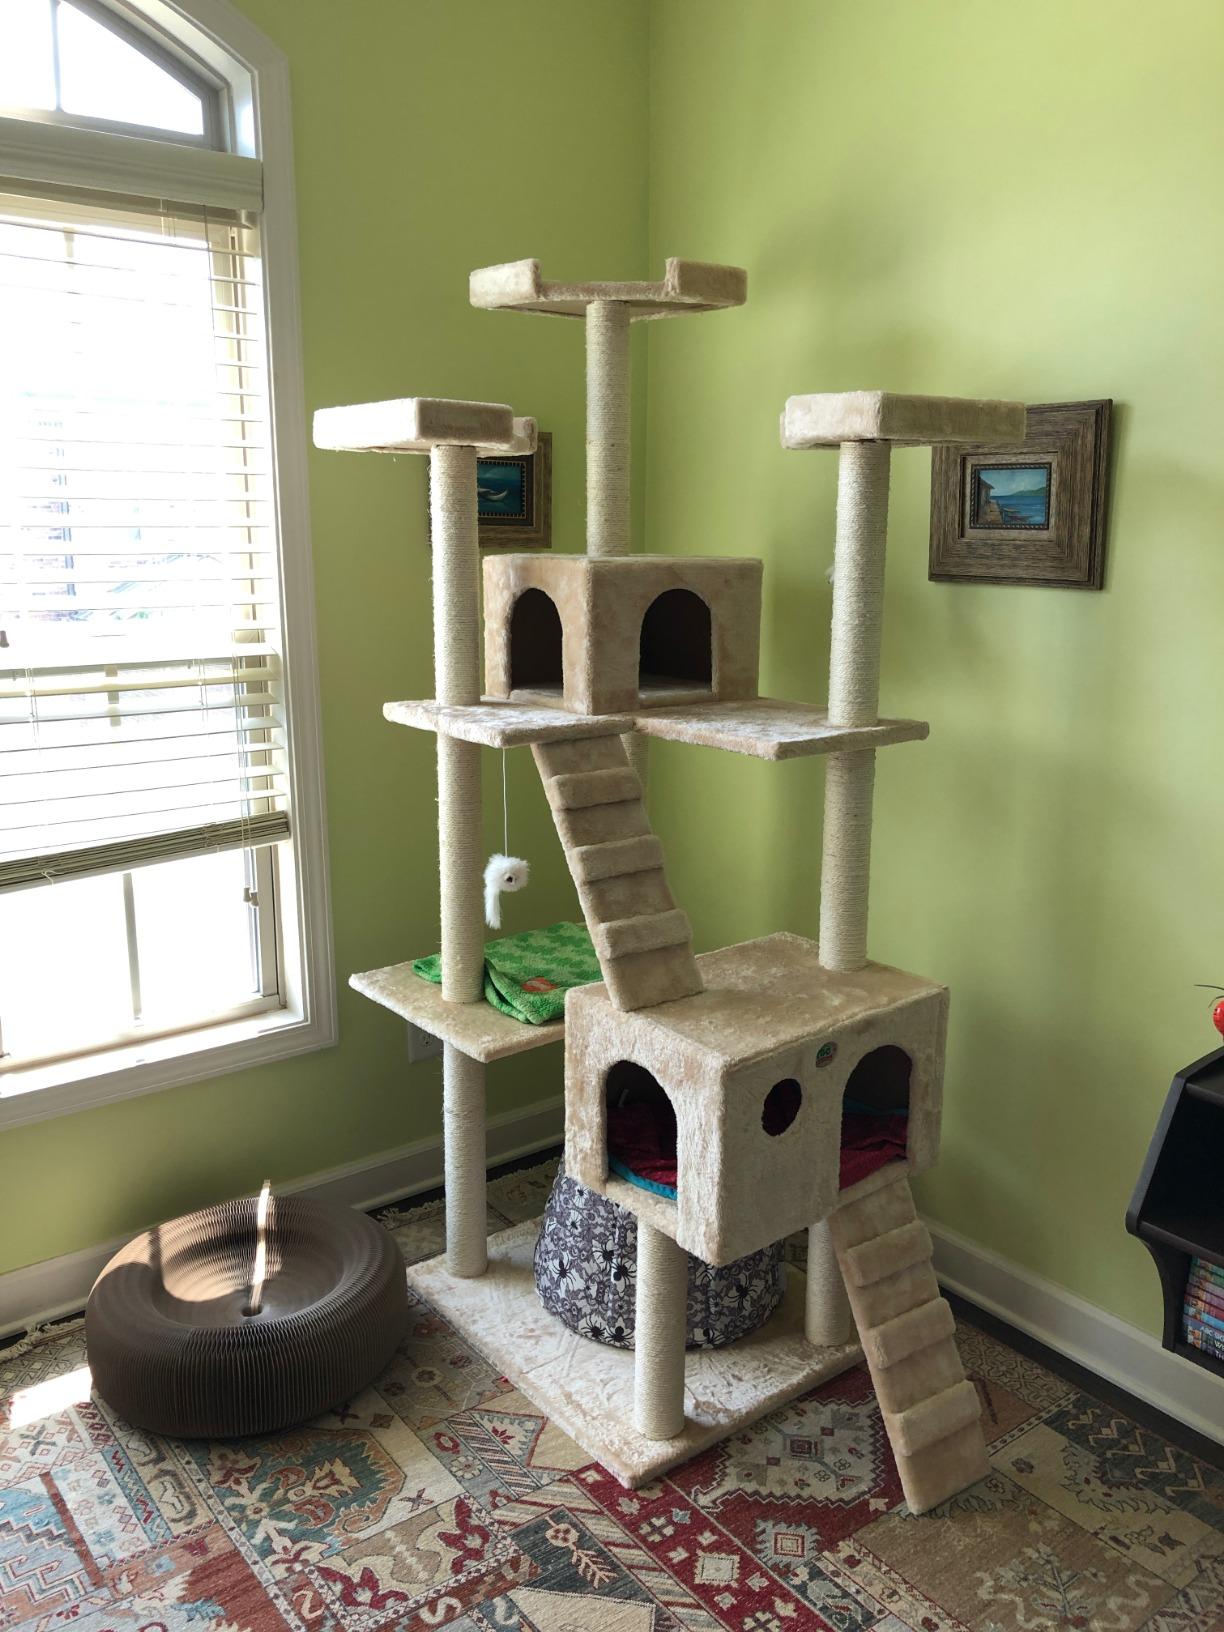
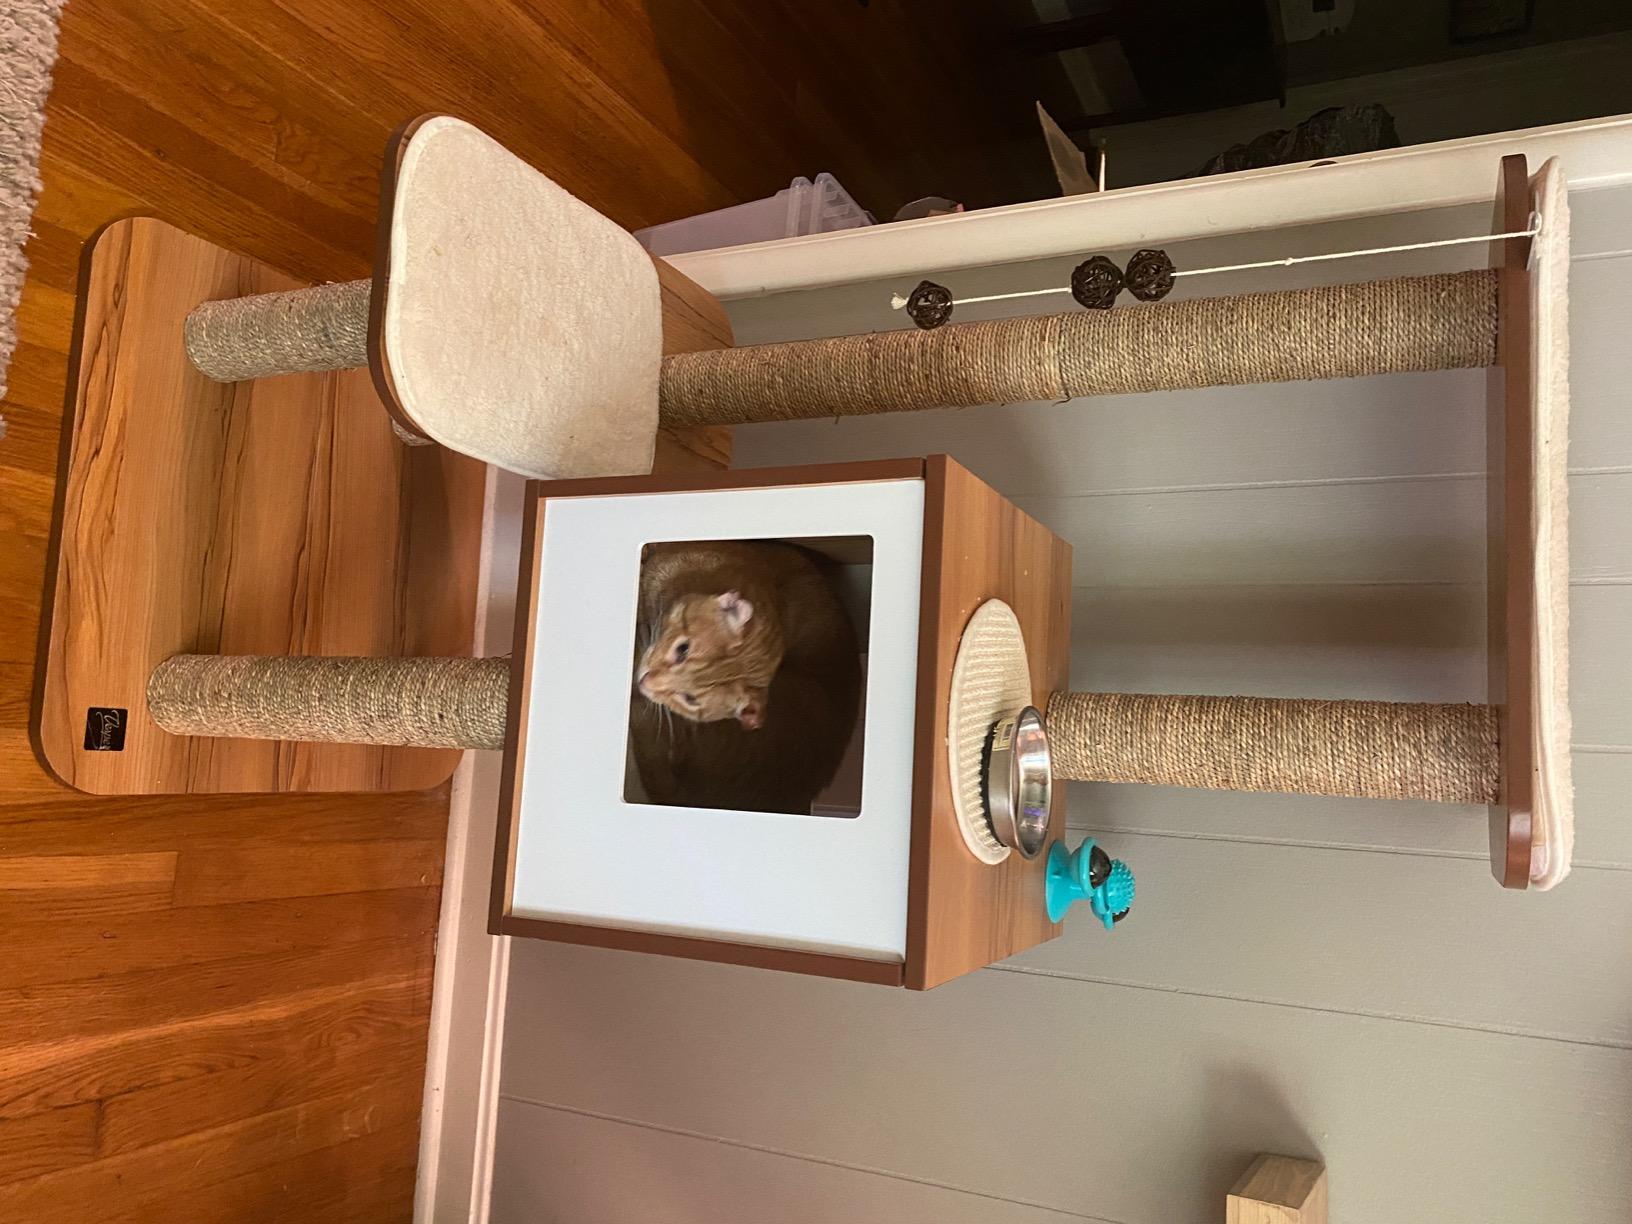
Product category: items_cat tree
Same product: no